On the Restoration of Independence of the Republic of Latvia

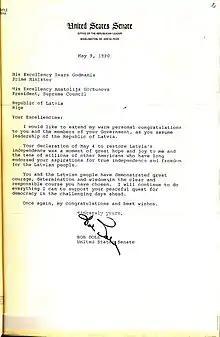
Bob Dole, the Senate Republican leader, letter to Latvia regarding the Independence Restoration Declaration of Latvia in 1990

On 4 May 1990, after the declaration was adopted, the Communist Party of Latvia resolved that it was unconstitutional, contained notable contradictions and historical inaccuracies, and noted that such issues should be decided by referendum. The Communist Party deemed that the declaration might trigger the President of the Soviet Union to take countermeasures, therefore the party should launch a propaganda campaign against the declaration and ask the President of the Soviet Union to annul the declaration of the Supreme Soviet. On 14 May 1990, the President of the Soviet Union Mikhail Gorbachev issued a decree stating that the declaration violated the Constitution of the Soviet Union and the Constitution of the Latvian SSR and thus stood void from the moment of adoption.